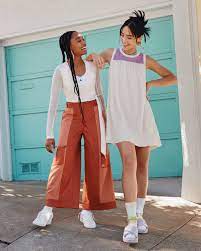
Label: Sneaker